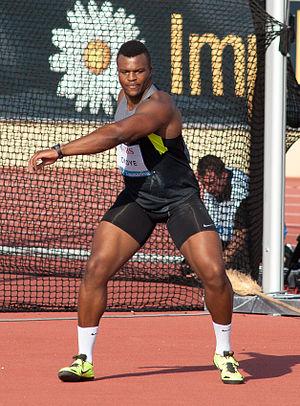
Athletissima 2012 - Lawrence Okoye